Mountain rescue

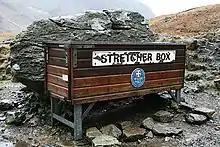
Stretcher box in Cumbria, England, prepositioned equipment saves mountain rescue teams having to trudge up mountains with it.

In the United Kingdom, mountain rescue is a free service, provided by volunteers. Each team is an independent charity, and are linked together by regional organizations and national bodies. In England and Wales this is Mountain Rescue England and Wales (MREW) and in Scotland, Mountain Rescue Committee of Scotland, now known as Scottish Mountain Rescue (SMR). Prince William is the patron of MREW. Mountain rescue services are also provided by the Royal Air Force Mountain Rescue Service (RAFMRS).